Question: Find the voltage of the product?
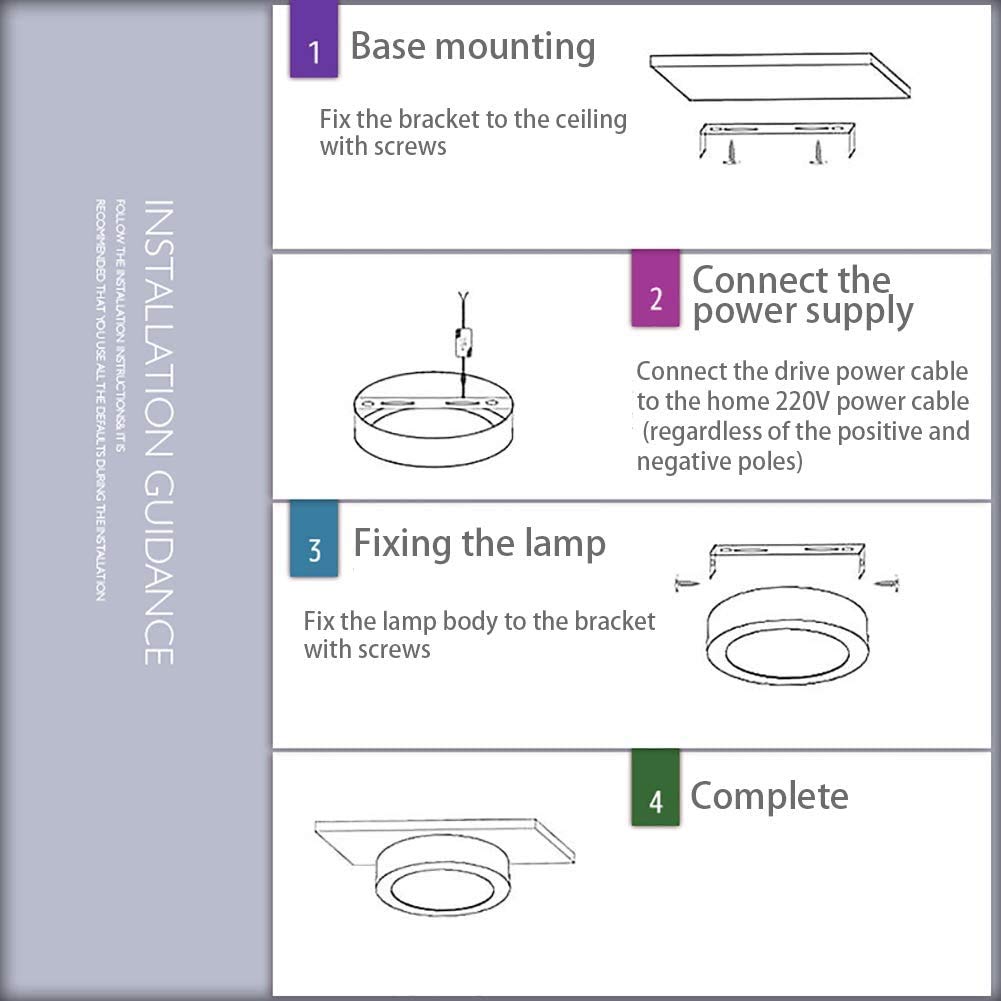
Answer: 220.0 volt